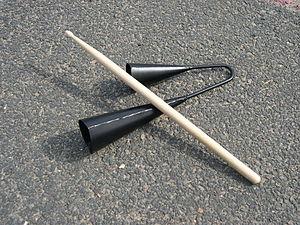
Agogo en acier peint à deux cloches avec sa baguette en bois.
La batucada est un genre de musique avec des percussions traditionnelles du Brésil dont les formules rythmiques en font un sous-genre de la samba. Par extension, on utilise en France le mot « batucada » pour désigner un groupe de musiciens pratiquant ce genre musical. La batucada est née à Rio de Janeiro. Les joueurs de batucada sont appelés batuqueiros.
L'agogô ou gongué est un instrument de musique d'origine africaine. C'est un instrument de percussion idiophone constitué d'une ou plusieurs cloches en bois ou en métal, reliées entre elles, et frappées au moyen d'une baguette.